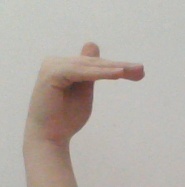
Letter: khaa